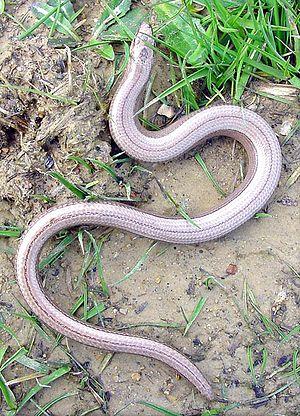
Orvet photographié sur le Plateau d'helfaut (réserve naturelle régionale) dans le nord de la France, près de Saint Omer.
Anguis fragilis est une espèce de sauriens de la famille des Anguidae. Cette espèce de lézard apode est appelée Orvet, Orvet fragile ou Orvet commun.